Secession

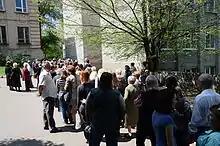
Donetsk status referendum organized by pro-Russian separatists. A line to enter a polling place, 11 May 2014.

On November 15, 1917, the day in which Declaration of the Rights of the Peoples of Russia was declared by the Bolsheviks, Finland seceded after the non-Socialist Senate proposed that Parliament declare Finland's independence, which was voted by the Parliament on 6 December 1917. On December 18, 1917, it was recognized by Council of People's. It was followed by the Finnish Civil War.